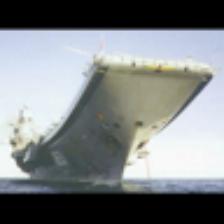
Label: NonHuman